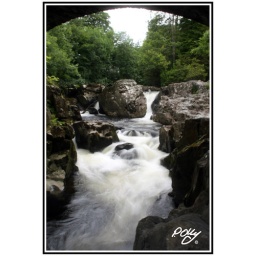
Taken from the rocks under the bridge at Betws-Y-Coed